Trewethen

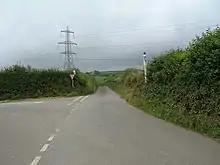
Road near Trewethen

Trewethen is a hamlet north of Trelill in Cornwall, England, United Kingdom.